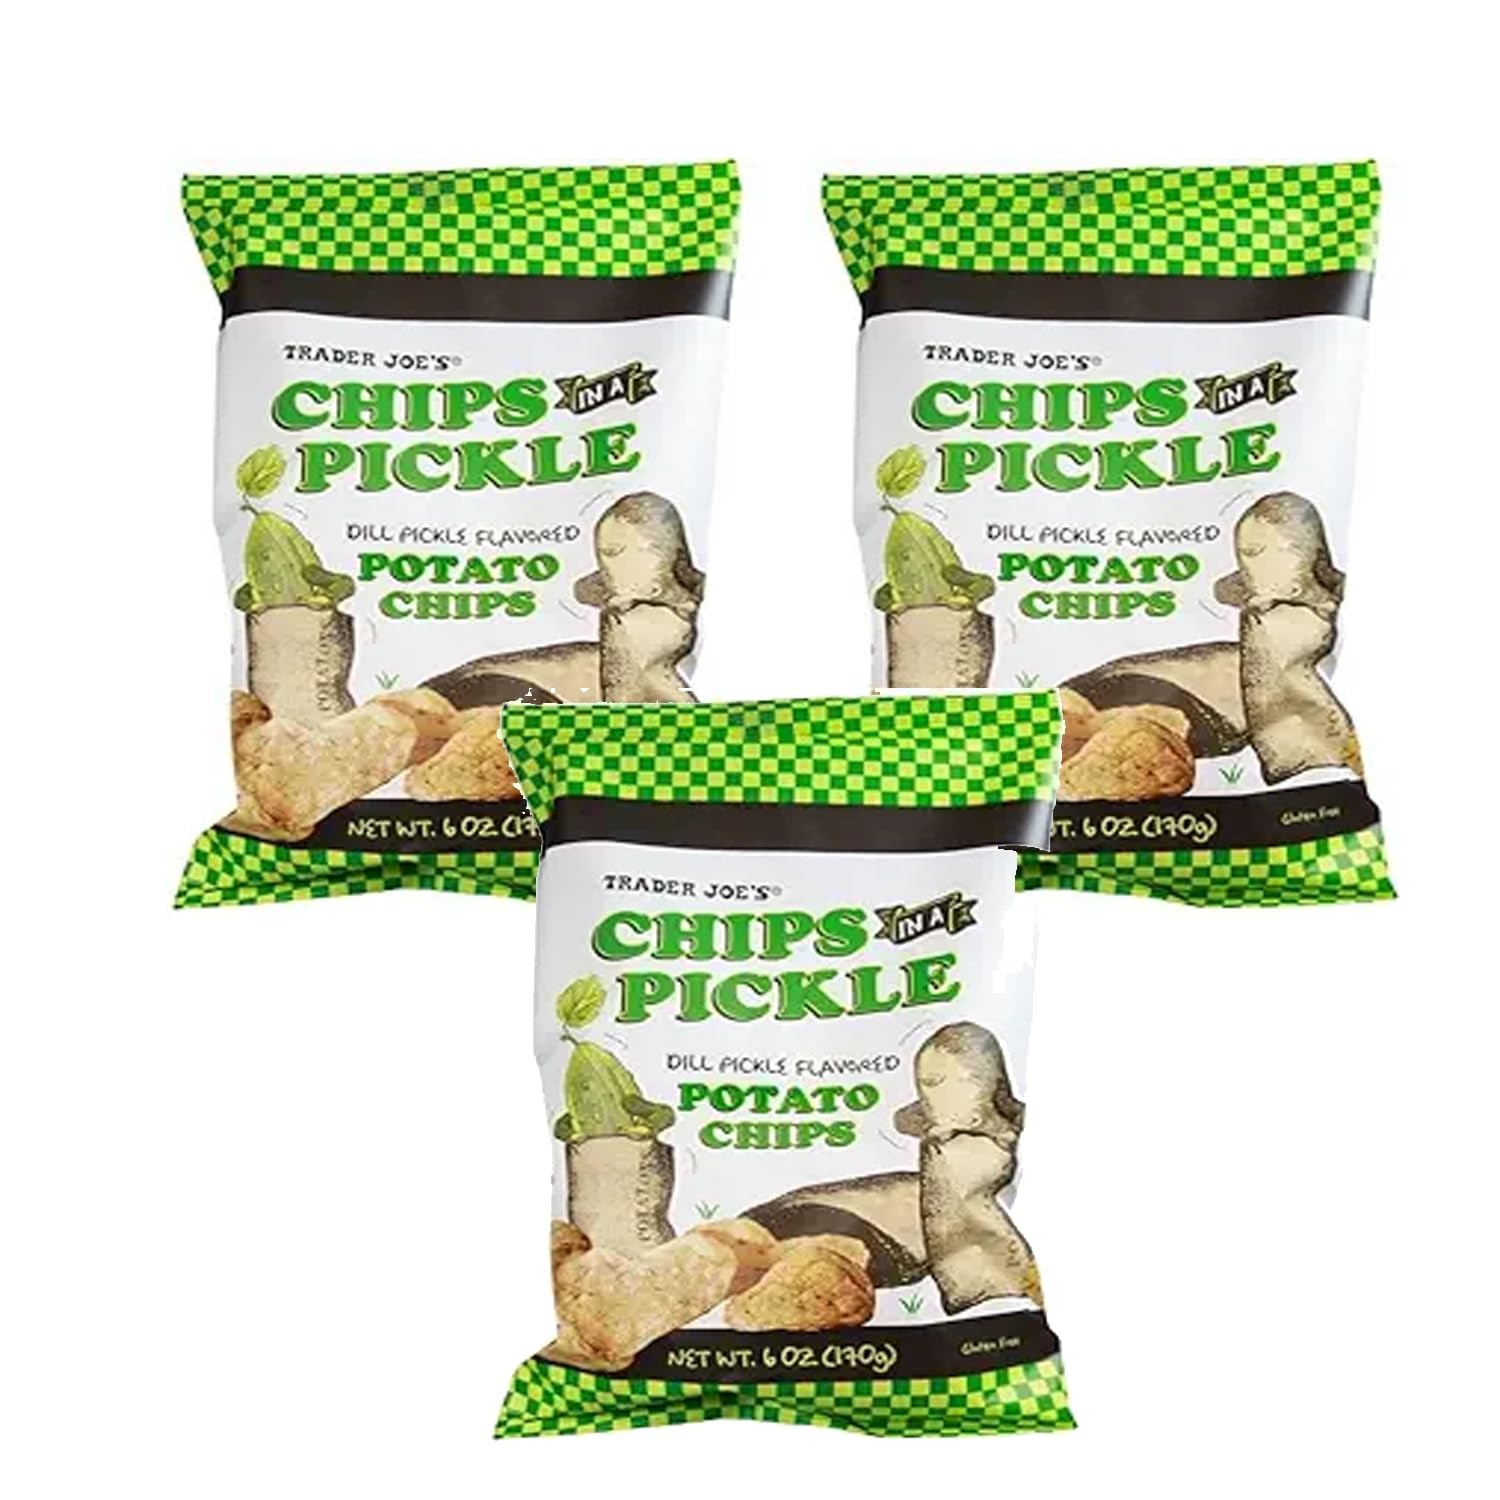
Item Name: Trader Joe's Chips And Snack - All Flavors (Chili & Lime - 9 Oz, 2 Pack)
Bullet Point 1: Kosher
Bullet Point 2: Gluten Free
Bullet Point 3: 2 Pack
Product Description: Trader Joe's Chili & Lime Flavored Rolled Corn Tortilla Chips are spicy, ire-zest-tible little scrolls made from stone ground corn masa. Compared to similar snacks available elsewhere, these gluten free Chips are cut & rolled a little thicker for additional crunch. They're also crispier, since we've reduced the amount of water in them before they hit the fryer. Paired with this captivating crunchiness is a generous dusting of hot Chili & Lime Flavored seasoning. This makes for a tastefully tangy, definitely spicy profile-though we didn't get too silly with the chili, so you'll keep coming back to the bag for another handful. (We should also mention that the vibrant orange hue is naturally derived from vegetable juice, and paprika and turmeric extracts-another trait that sets this snack apart!) While our Rolled Corn Tortilla Chips are super satisfying as a stand-alone snack, they are also the ideal shape for dipping in Trader Joe's Avocado's Number Guacamole, or Roasted Garlic Hummus-if you feel the need to invite garlic to the flavor-party.
Value: 18.0
Unit: Ounce

Price: 14.7